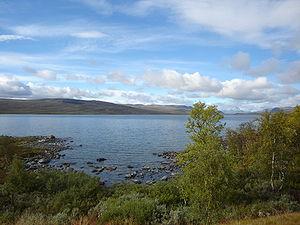
Enontekiö est une municipalité du nord-ouest de la Finlande, en Laponie.
Le Kilpisjärvi est un lac situé à Enontekiö en Finlande et Kiruna en Suède.